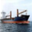
Label: ship